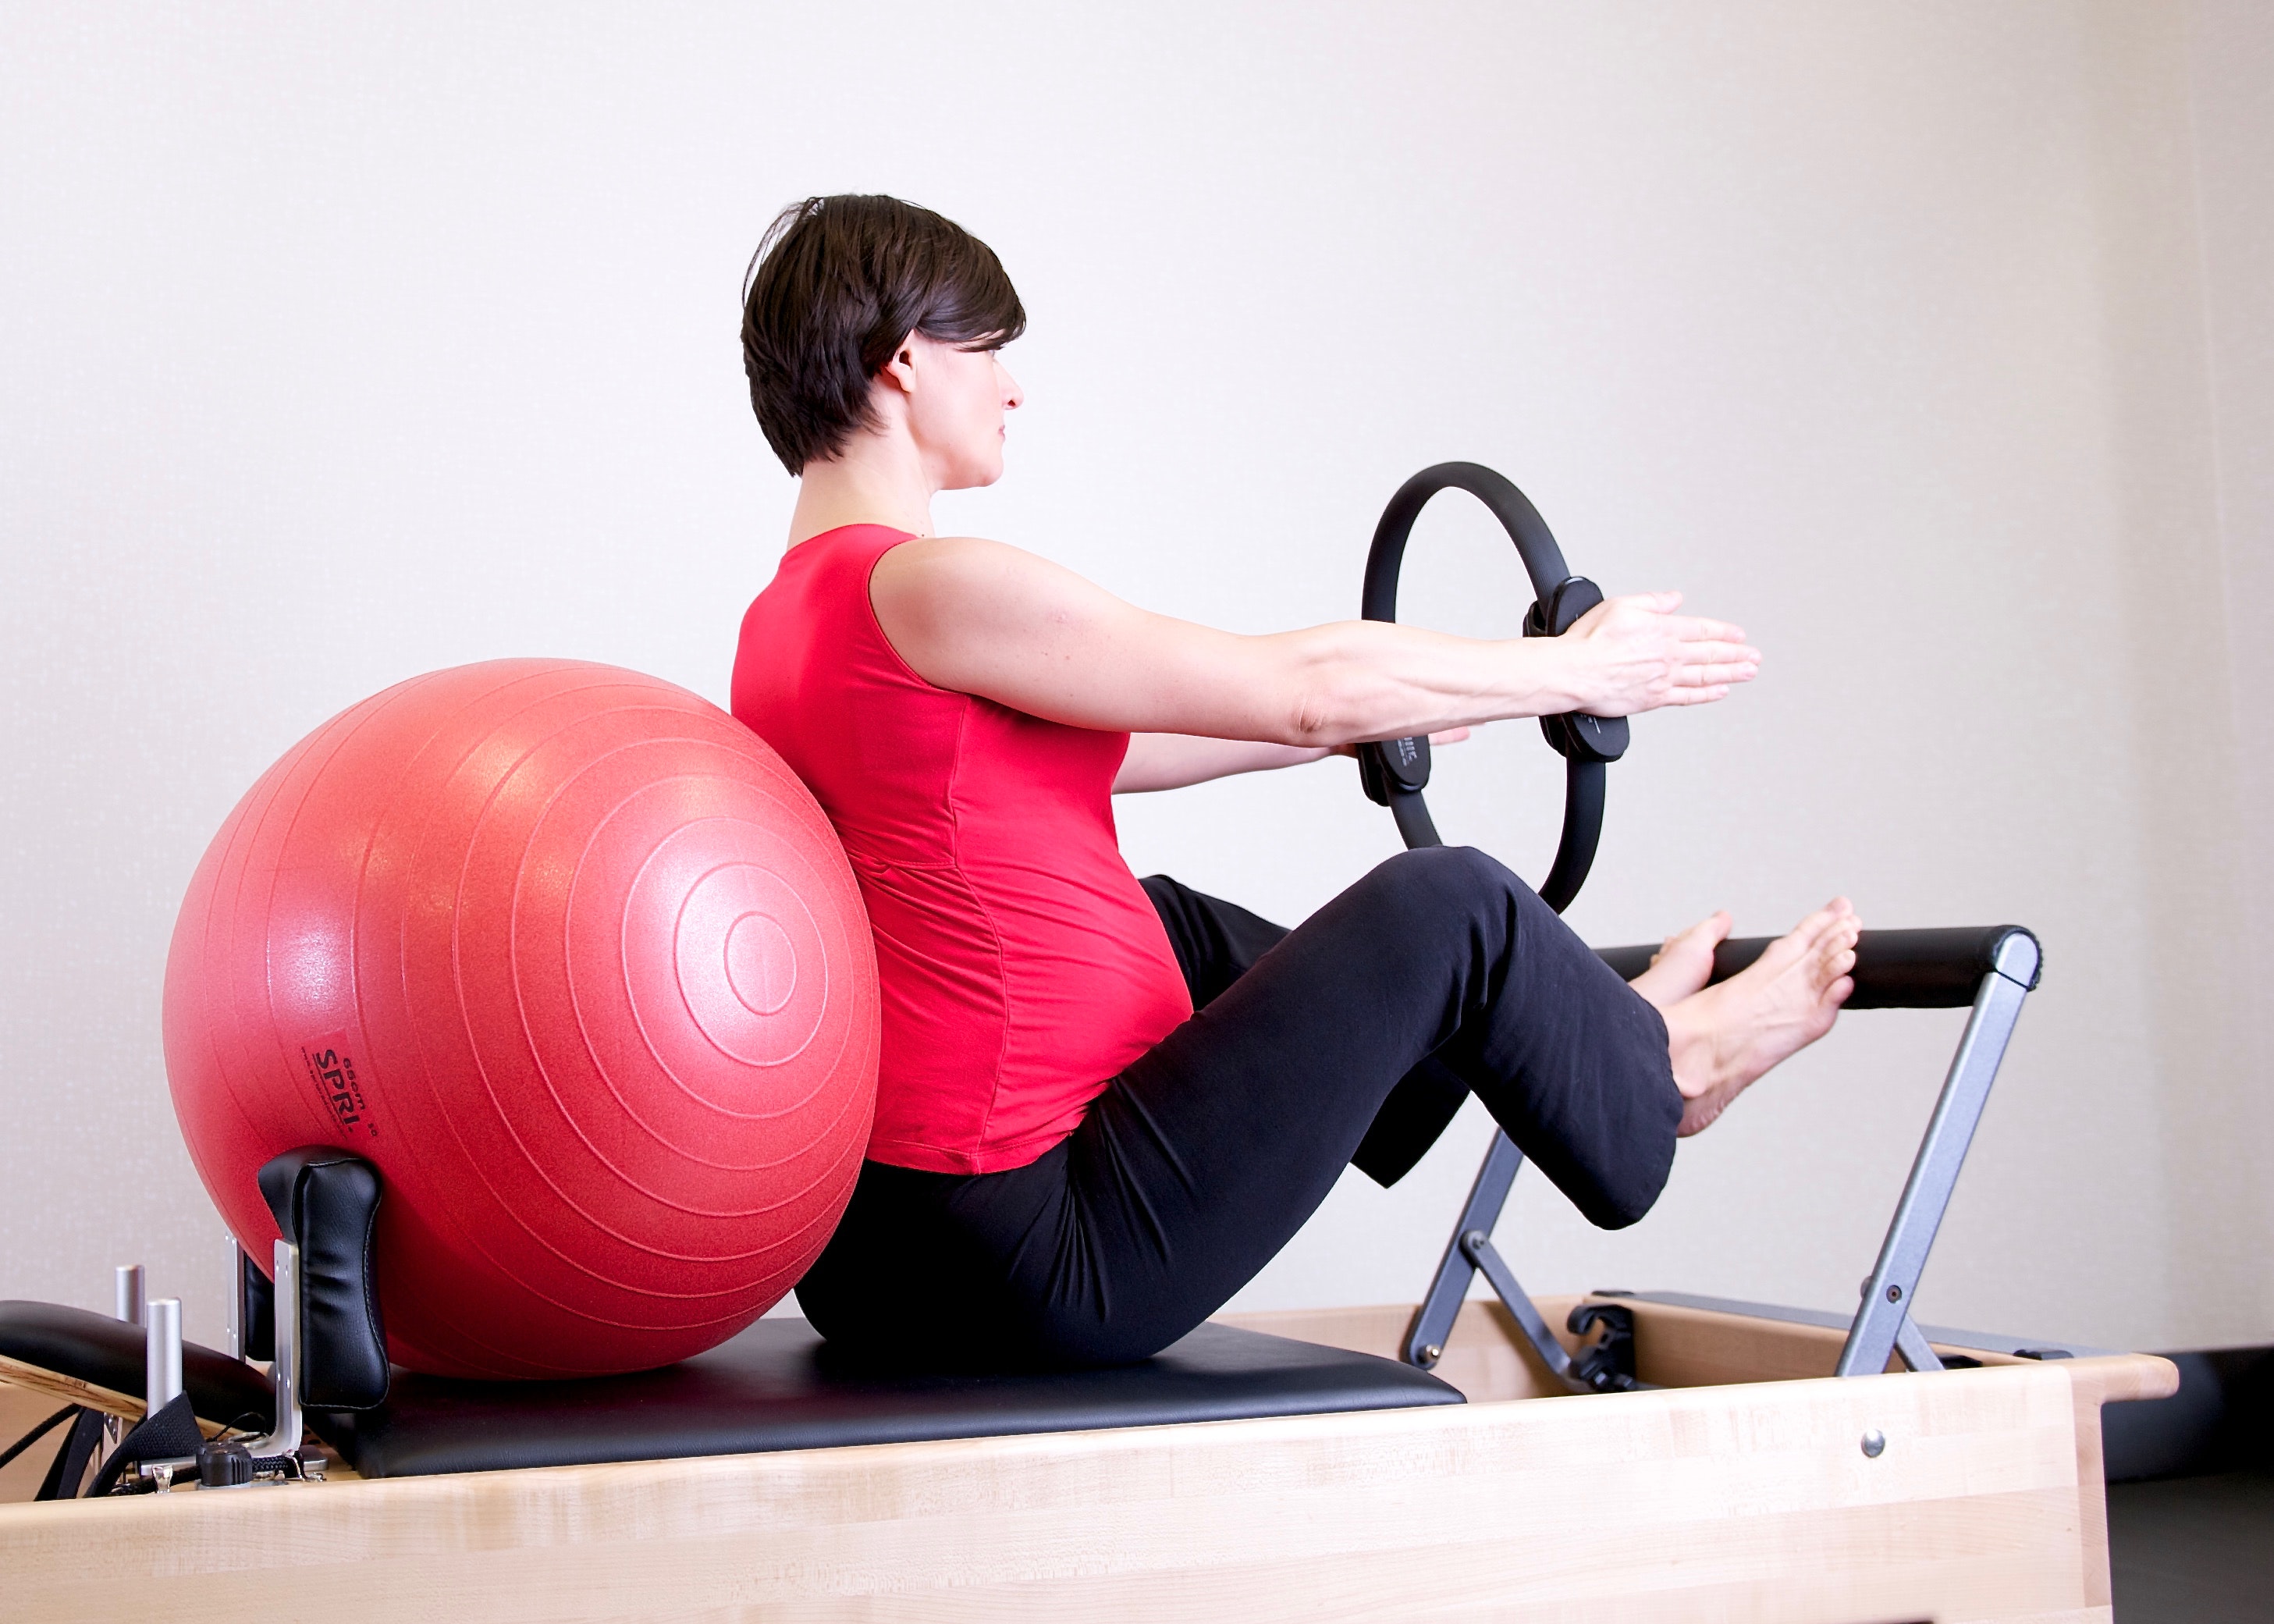
exercise equipment, swiss ball, physical fitness, strength training, ball, pilates, fitness professional, leg, arm, thigh, exercise, human leg, shoulder, muscle, chest, joint, sitting, abdomen, exercise machine, weight training, sports equipment, room, gym, personal trainer, knee, medicine ball, balance, sports training, individual sports, circuit training, sports, hip, stomach, biceps curl